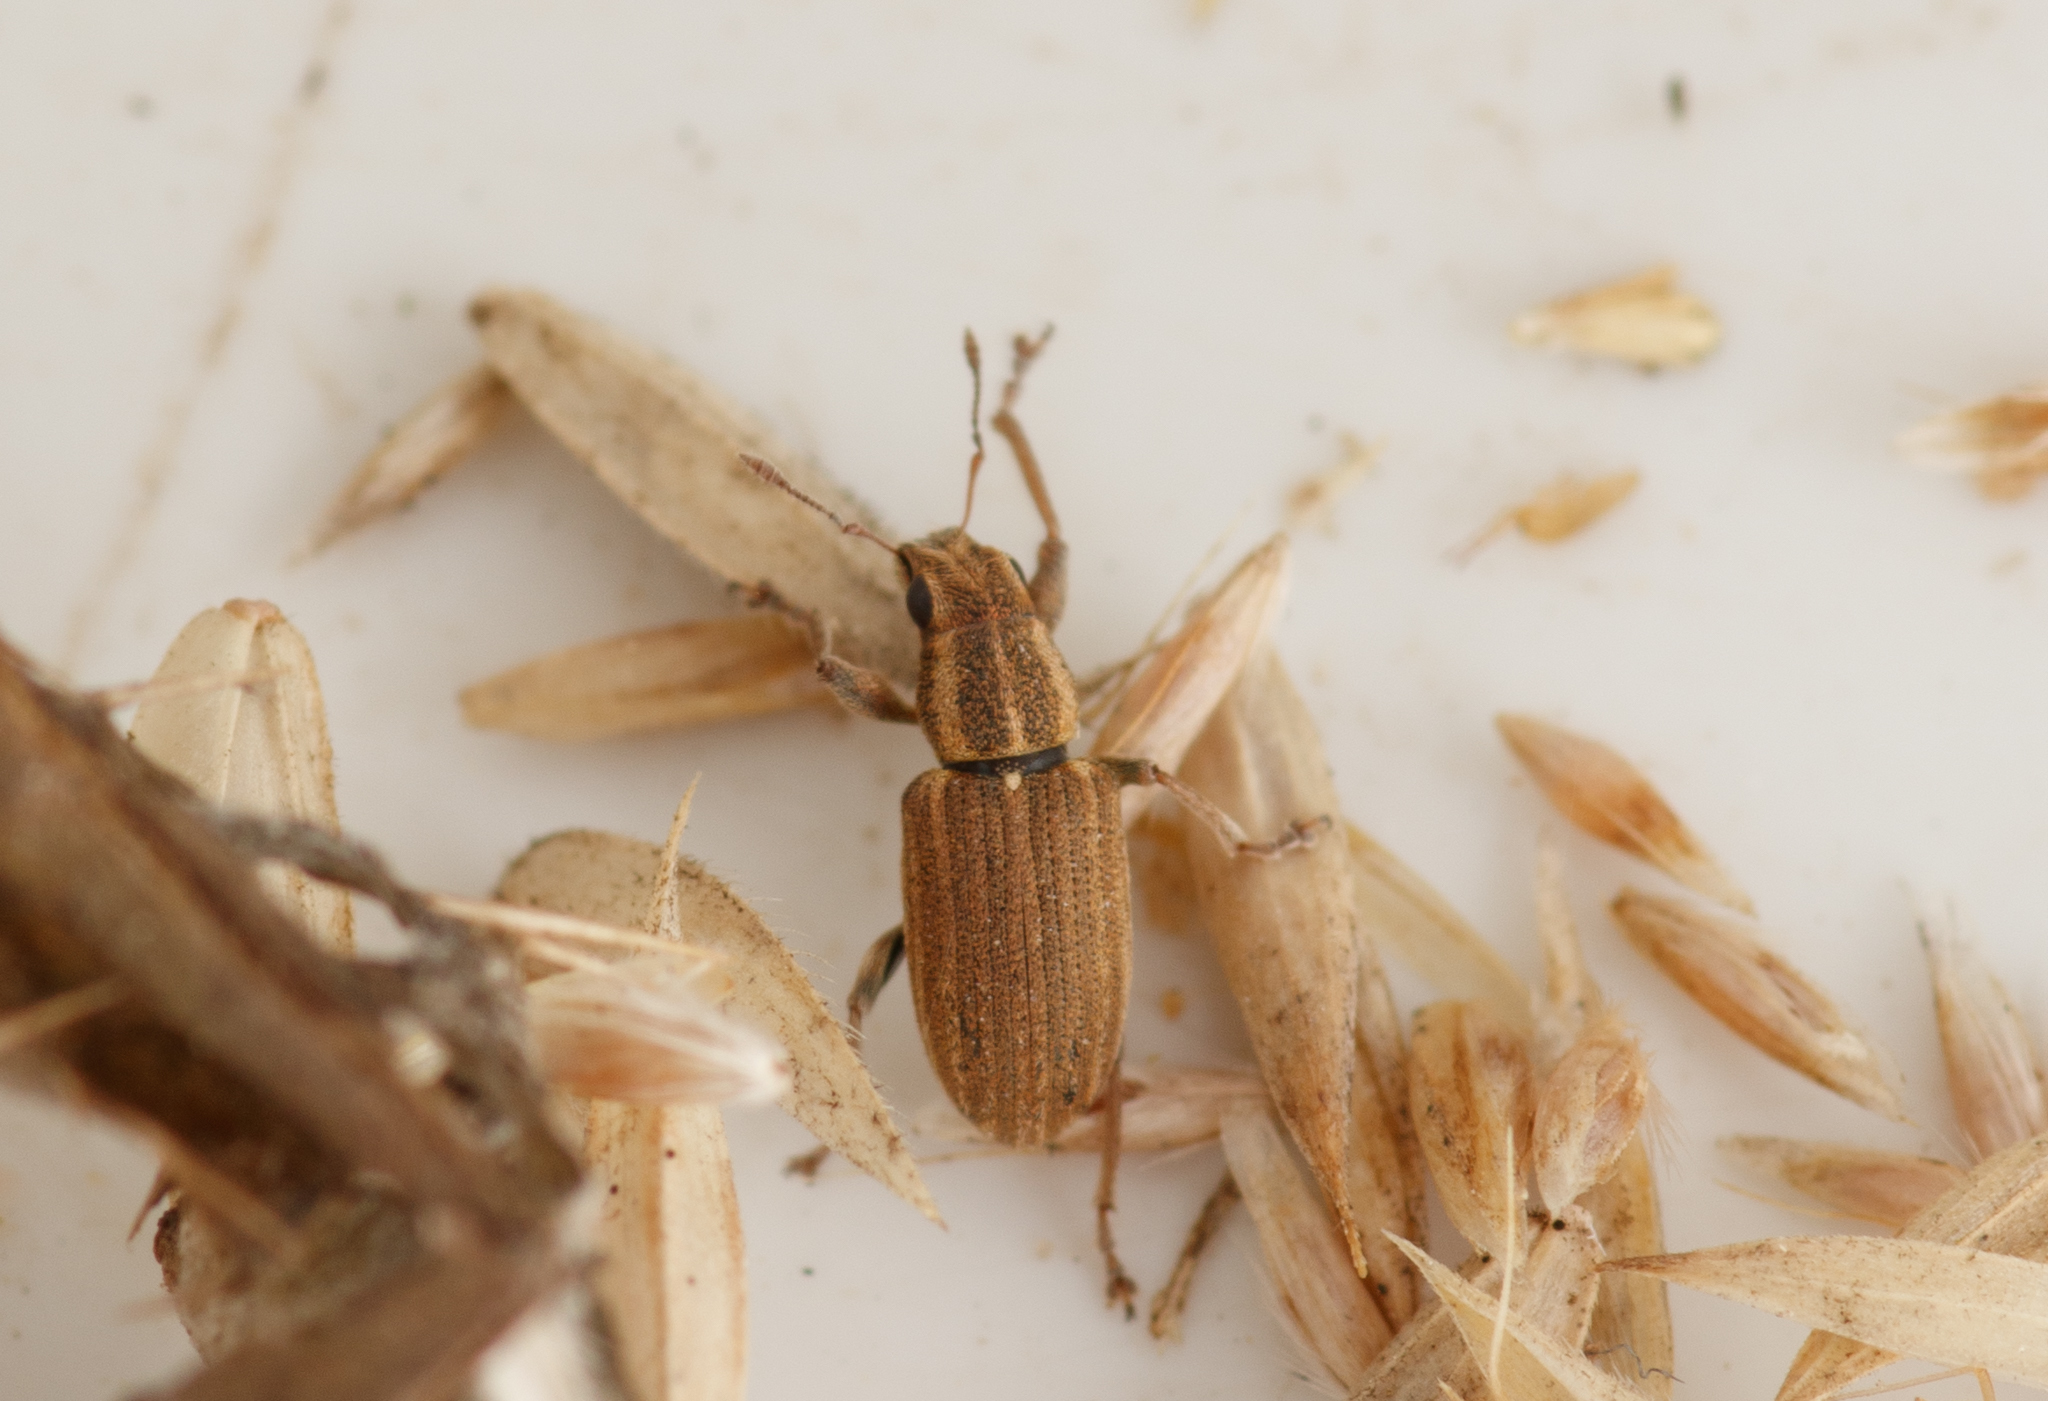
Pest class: pea_leaf_weevil